John Cale

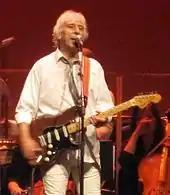
Cale performing at UCLA's Royce Hall in Los Angeles, California, 2010

Cale had recorded a cover version of "Hallelujah" by Leonard Cohen for the tribute album "I'm Your Fan" (1991). Cohen's original version of the song had not garnered much interest; it was only through Cale's arrangement and recording of it (and Jeff Buckley's subsequent cover of Cale's arrangement) that it achieved popularity. It was used in the 2001 animated film "Shrek", although it did not appear in the film's soundtrack due to licensing issues.